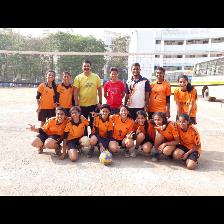
Label: Human